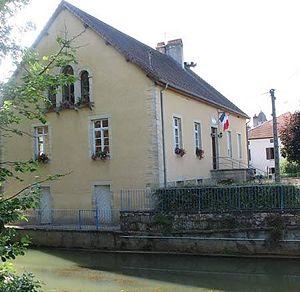
La mairie de Vauconcourt-Nervezain
Vauconcourt-Nervezain, est une commune du département de la Haute-Saône, dans la région Bourgogne-Franche-Comté, en France.